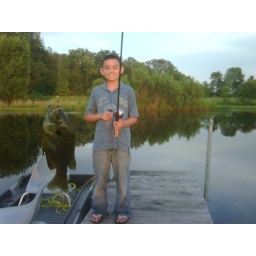
Angelo's fish (bluegill) at Marissa's house in Muncie, IN.